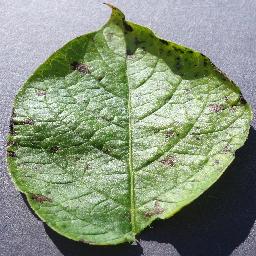
Label: Potato___Early_blight